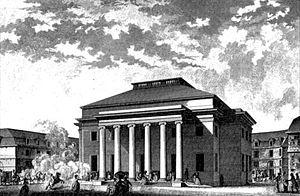
Claude-Nicolas Ledoux est un architecte, urbaniste et utopiste français.